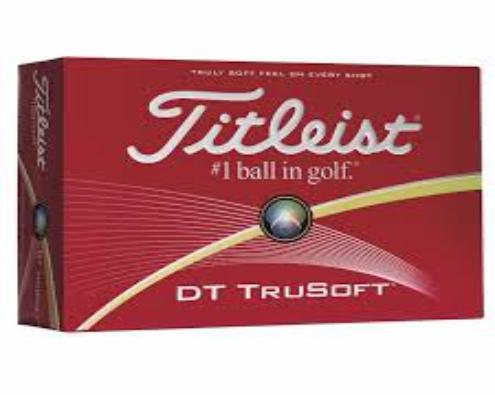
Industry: Sports